Ex-Arm

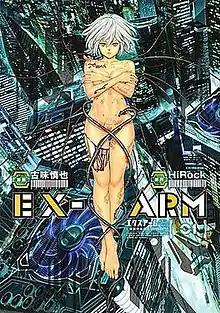
First volume cover

Ex-Arm is a Japanese science fiction manga series written by HiRock and illustrated by Shinya Komi. The series is a remake of Komi's earlier manga "Ex-Vita". It was serialized in Shueisha's manga magazine "Grand Jump" from February 2015 to December 2017, and later on Shueisha's "Shōnen Jump+" website from December 2017 to June 2019. Shueisha compiled its chapters into fourteen volumes. A sequel manga titled "Ex-Arm EXA" was serialized in "Grand Jump Mucha" from August 2019 to February 2021 and compiled into two volumes.